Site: brandenburg
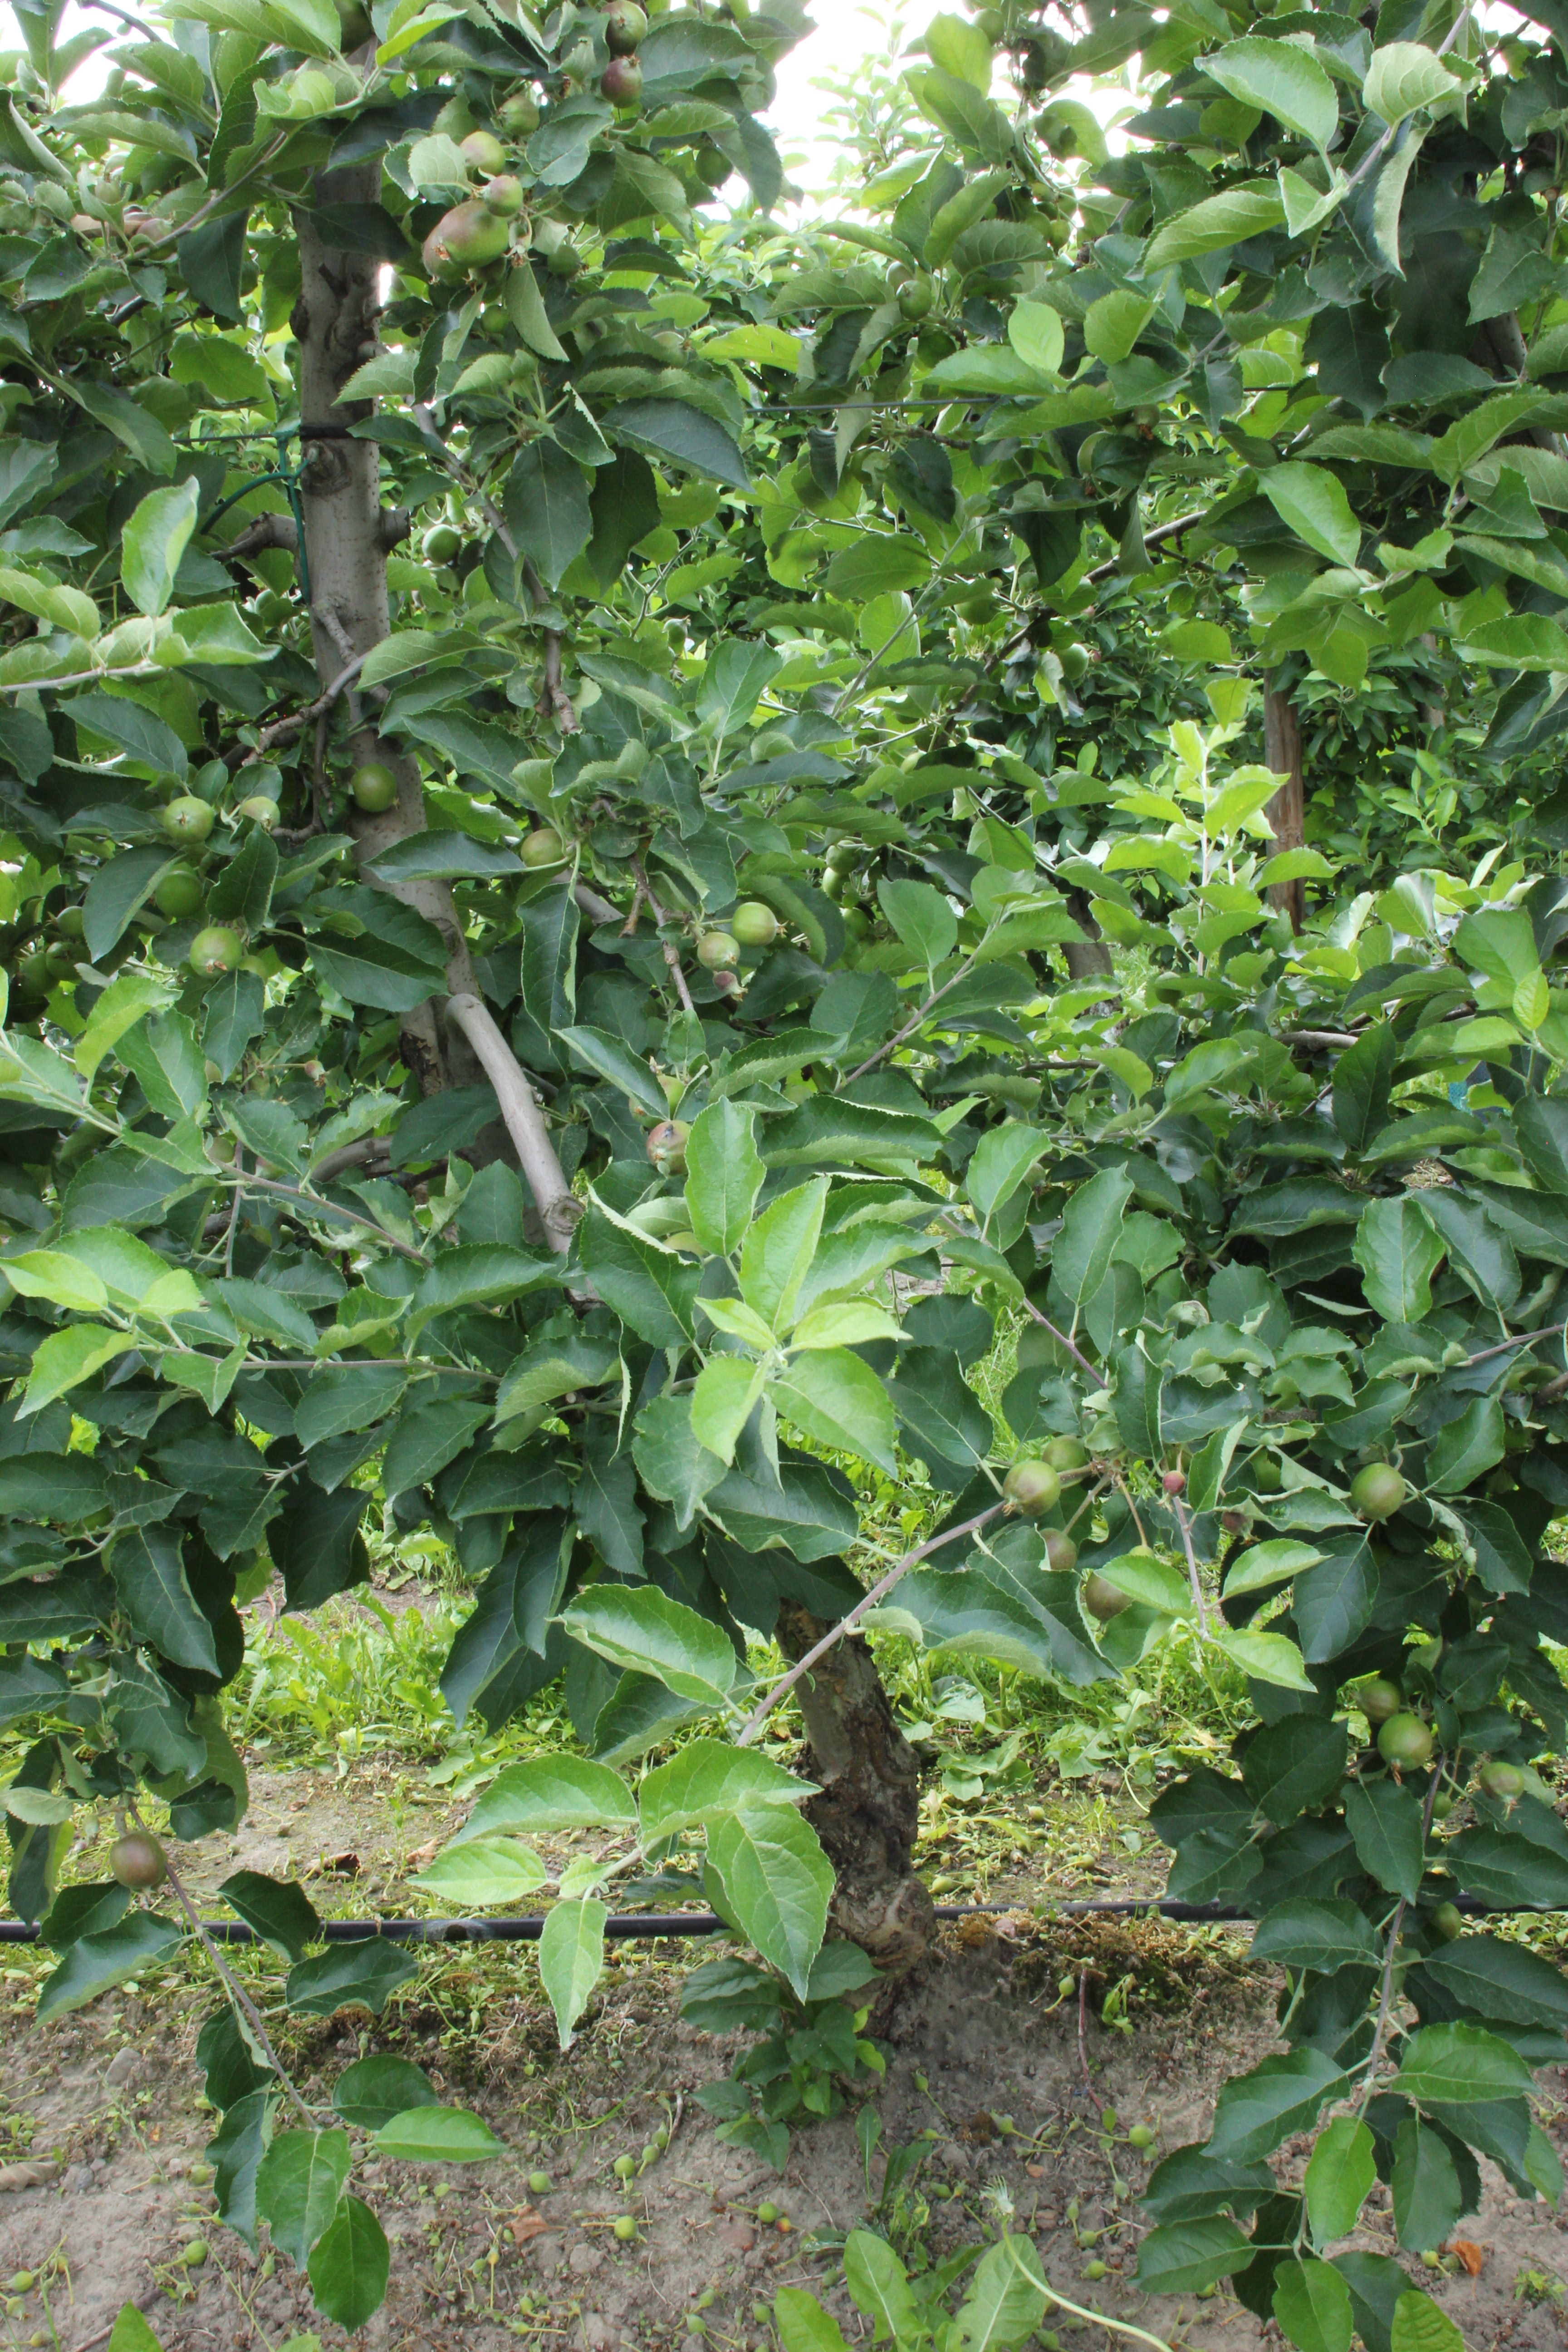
Growth stage (BBCH 73): Development of fruit